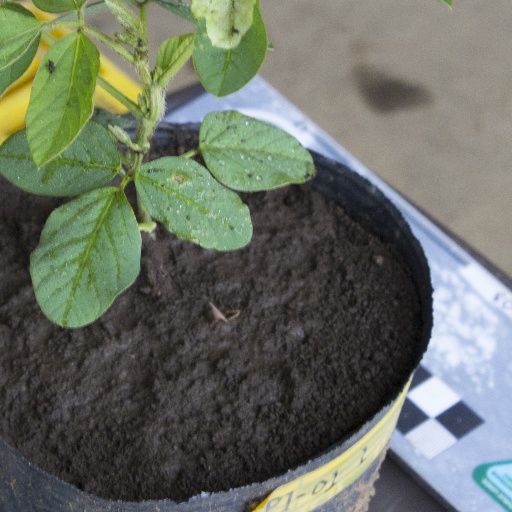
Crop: soybean